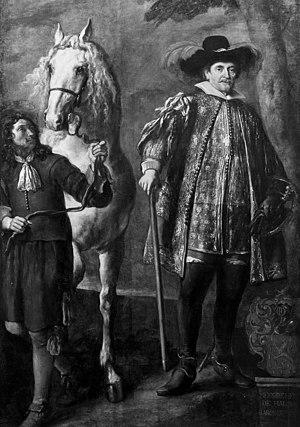
La Maison d'Halmale fut une ancienne et illustre famille patricienne flamande. Anne louis Eduard fut titré 1ᵉʳ comte de Halmale en 1752.